Tägerwilen

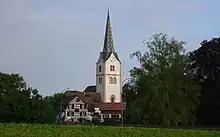
Tagerwilen church

Tägerwilen has an area, , of . Of this area, or 47.5% is used for agricultural purposes, while or 37.4% is forested. Of the rest of the land, or 14.4% is settled (buildings or roads), or 0.3% is either rivers or lakes and or 0.5% is unproductive land.